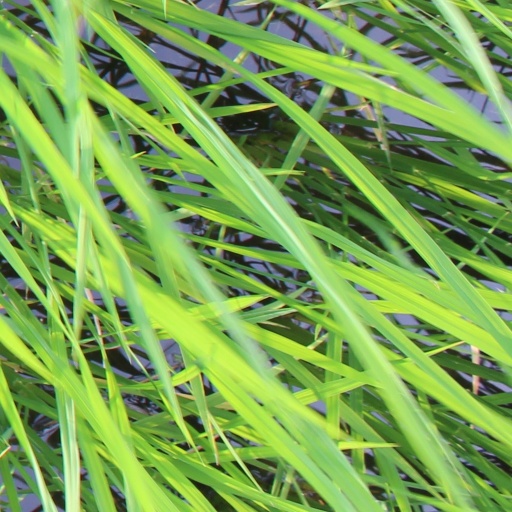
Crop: rice